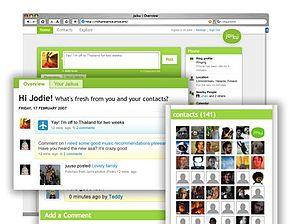
Jaiku était un outil de réseau social et de microblog comparable à Twitter. Jaiku a été fondé en février 2006 par Jyri Engeström et Petteri Koponen. Il a été lancé au mois de juillet de cette même année. Le service a été racheté par Google le 9 octobre 2007, puis fermé le 15 janvier 2012.